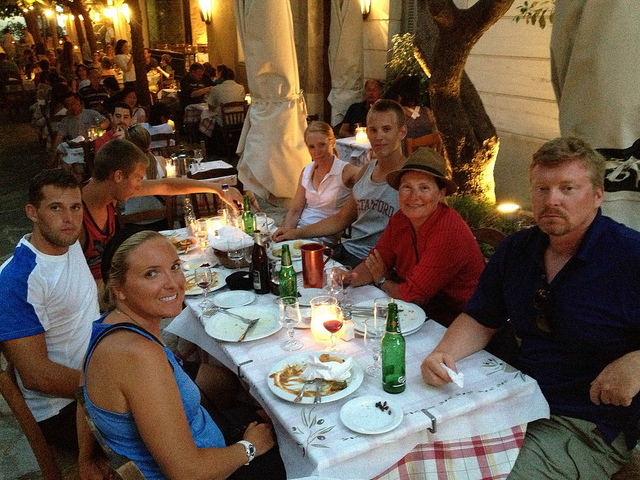
user: Given an image and a question. Answer the question in a short answer. Question: What expression is on the lady in the blue tank top's face? Short Answer:
assistant: smile